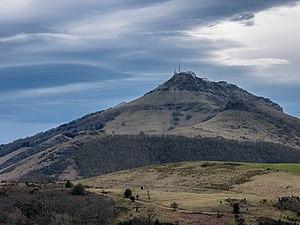
Le Labourd est un ancien fief féodal rattaché d’abord à la Navarre puis à la Gascogne sous le nom de vicomté de Labourd et enfin à l'Aquitaine. Le territoire disparut lors de la révolution française avec la création du département des Pyrénées-Atlantiques.